Frozen Bubble

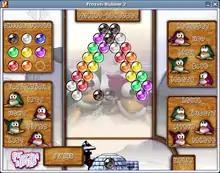
Integrated level editor of Frozen Bubble 2.x

Frozen Bubble is a free software clone of "Puzzle Bobble" for a variety of home and mobile systems.